Double Rush

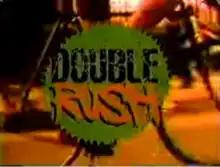

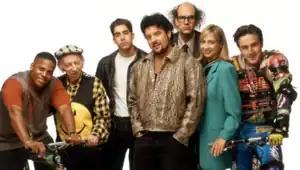
The cast of "Double Rush". From left: D. L. Hughley, Phil Leeds, Adam Goldberg, Robert Pastorelli, Sam Lloyd, Corrinne Bohrer, and David Arquette.

Double Rush is an American sitcom that aired on CBS from January 4 to April 12, 1995. The series stars Robert Pastorelli as the manager of a bicycle messenger service in New York City.